Saint Walpurga

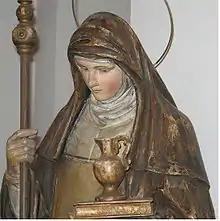
Statue in Contern church.

The earliest representation of Walpurga is in the early 11th-century Hitda Codex, made in Cologne, and depicts her holding stylized stalks of grain. In other depictions, the object has been called a palm branch which is not correct, since Walpurga was not martyred. The grain attribute has been interpreted as an instance of a Christian saint (Walpurga) coming to represent an older pagan concept; in this case, the pagan Grain Mother. Peasant farmers fashioned her replica in a corn dolly at harvest time and told tales to explain Saint Walpurga's presence in the grain sheaf.